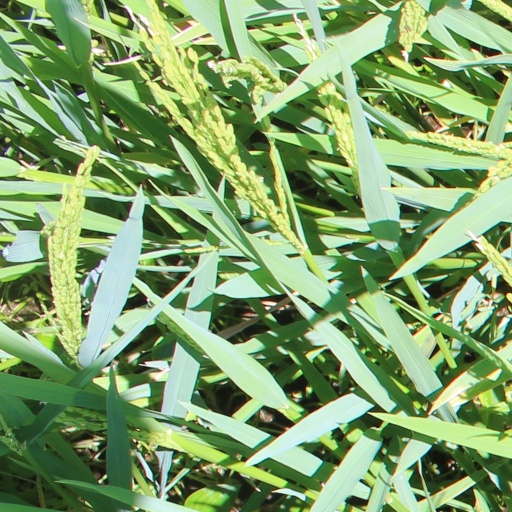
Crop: rice